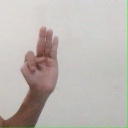
अक्षर: भ